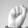
ASL letter: S